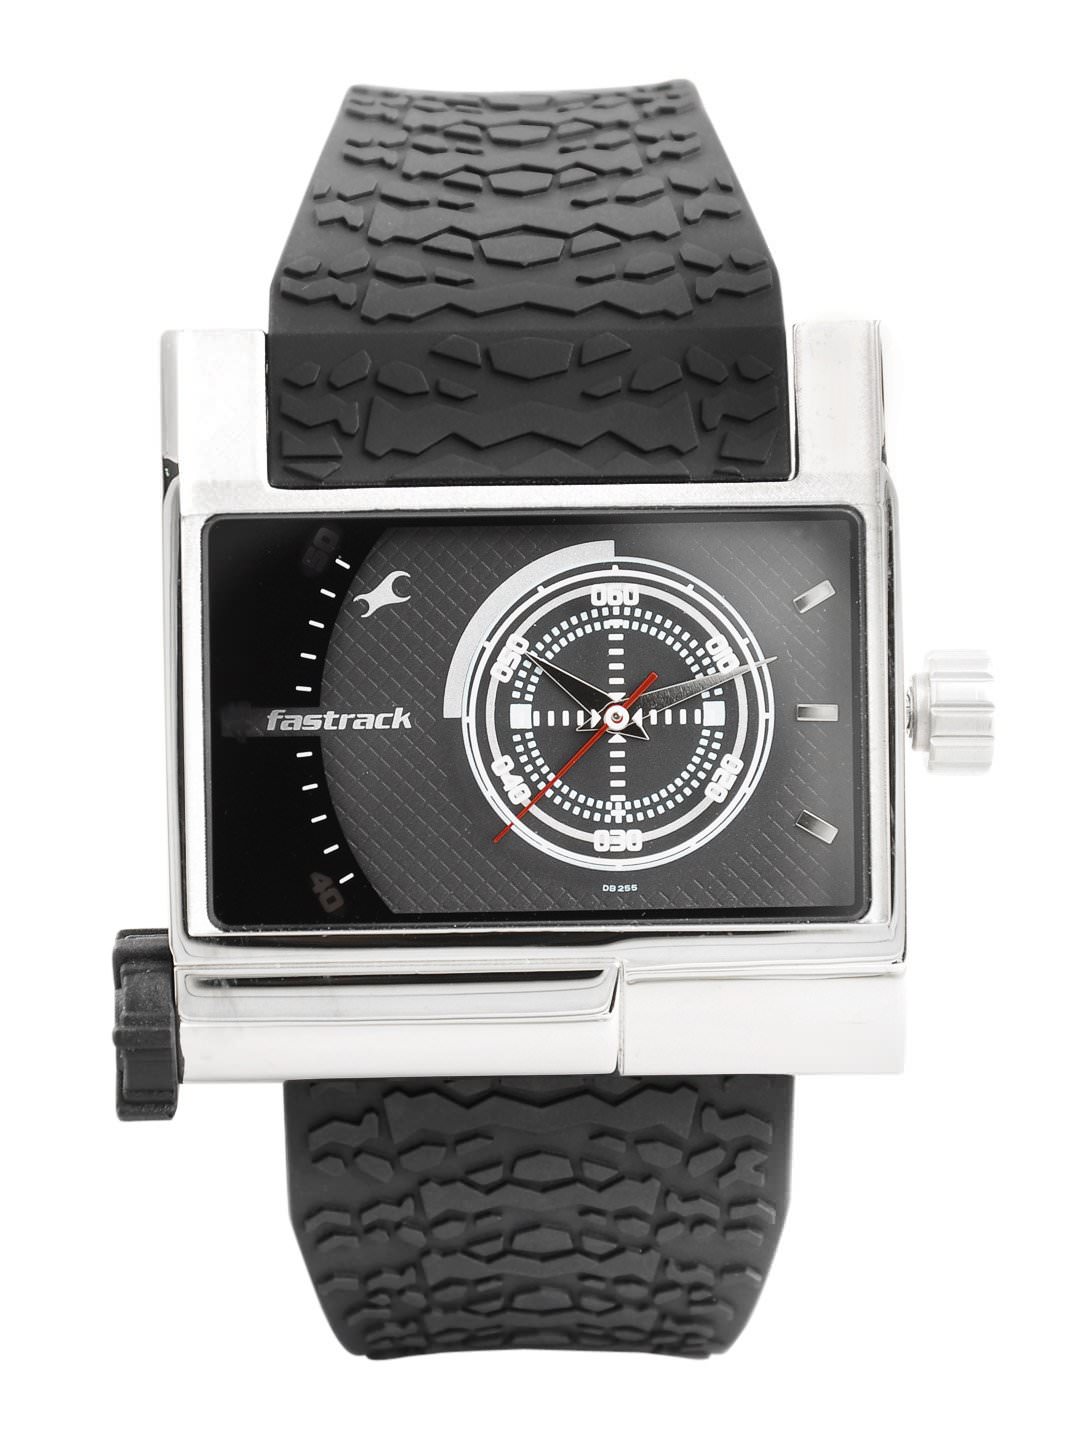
Fastrack Men Grey Dial Watch
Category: Accessories / Watches / Watches
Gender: Men
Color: Black
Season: Winter 2016
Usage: Casual